Myanmar men's national basketball team

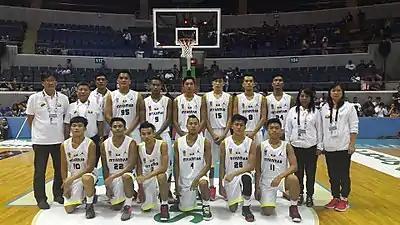
2017 Squad

At the 2019 Southeast Asian Games: